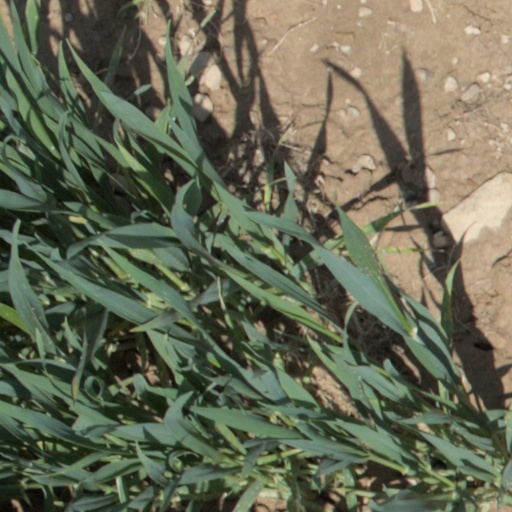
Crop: wheat